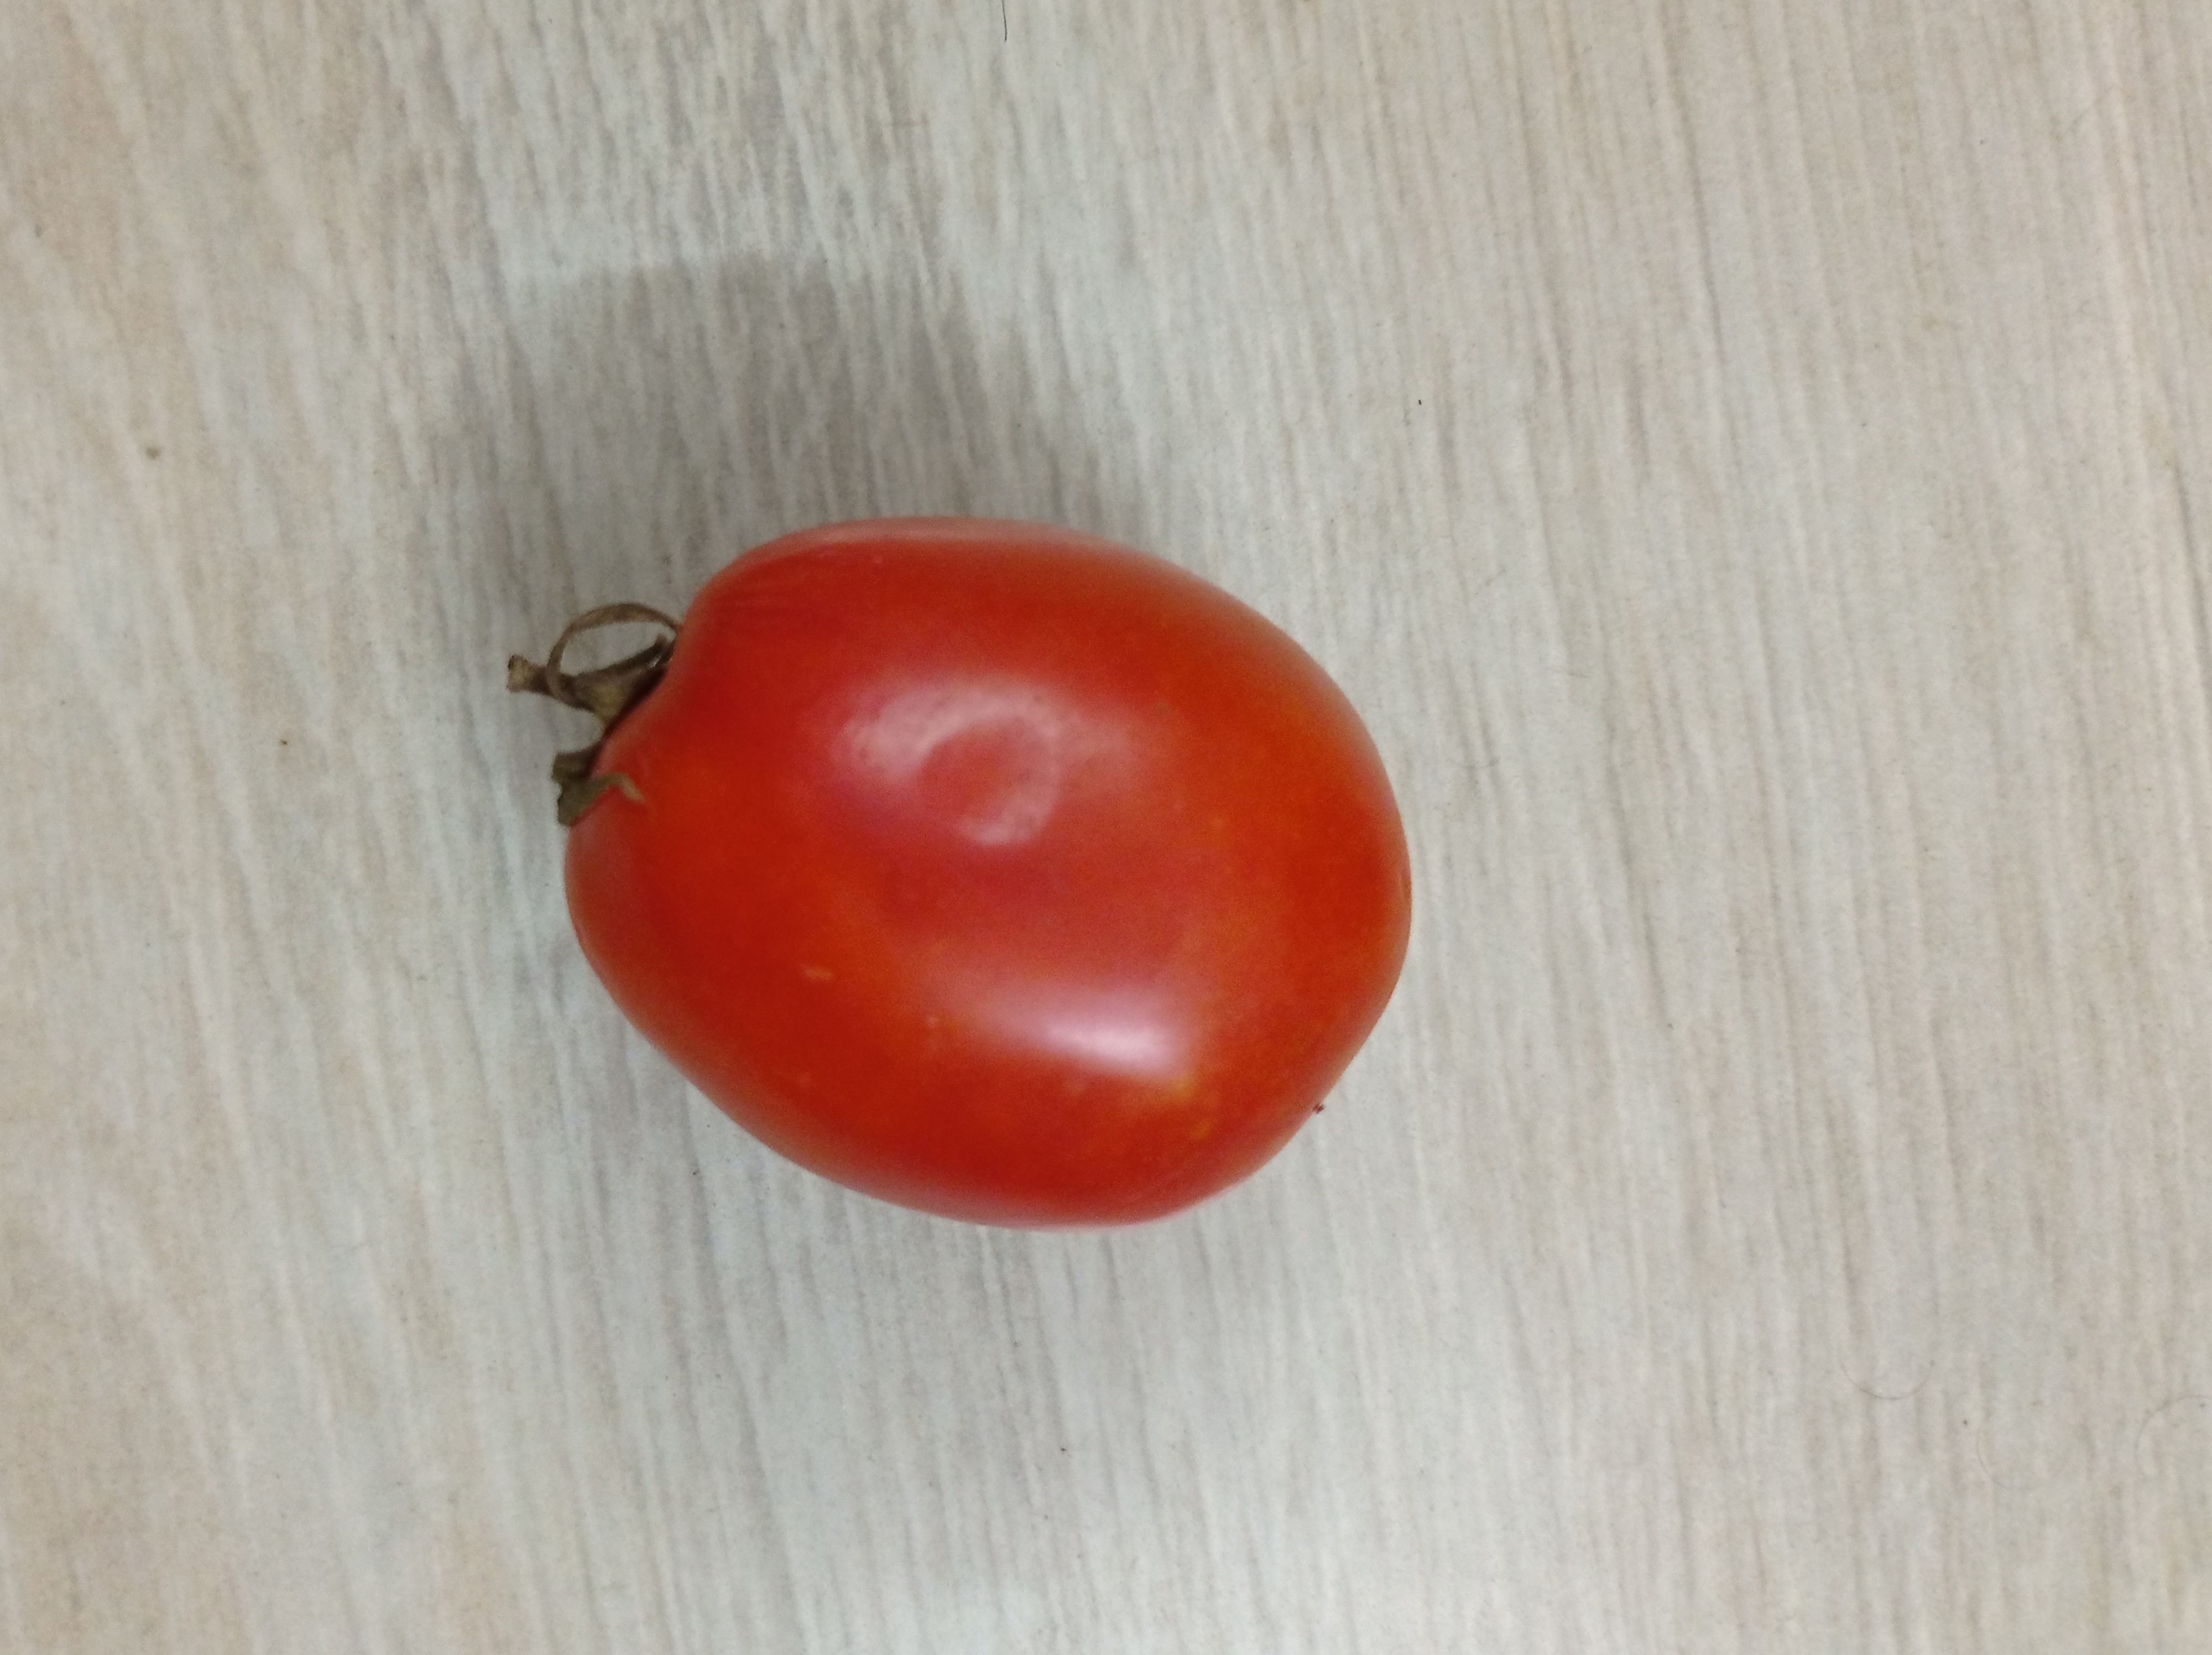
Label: Fresh